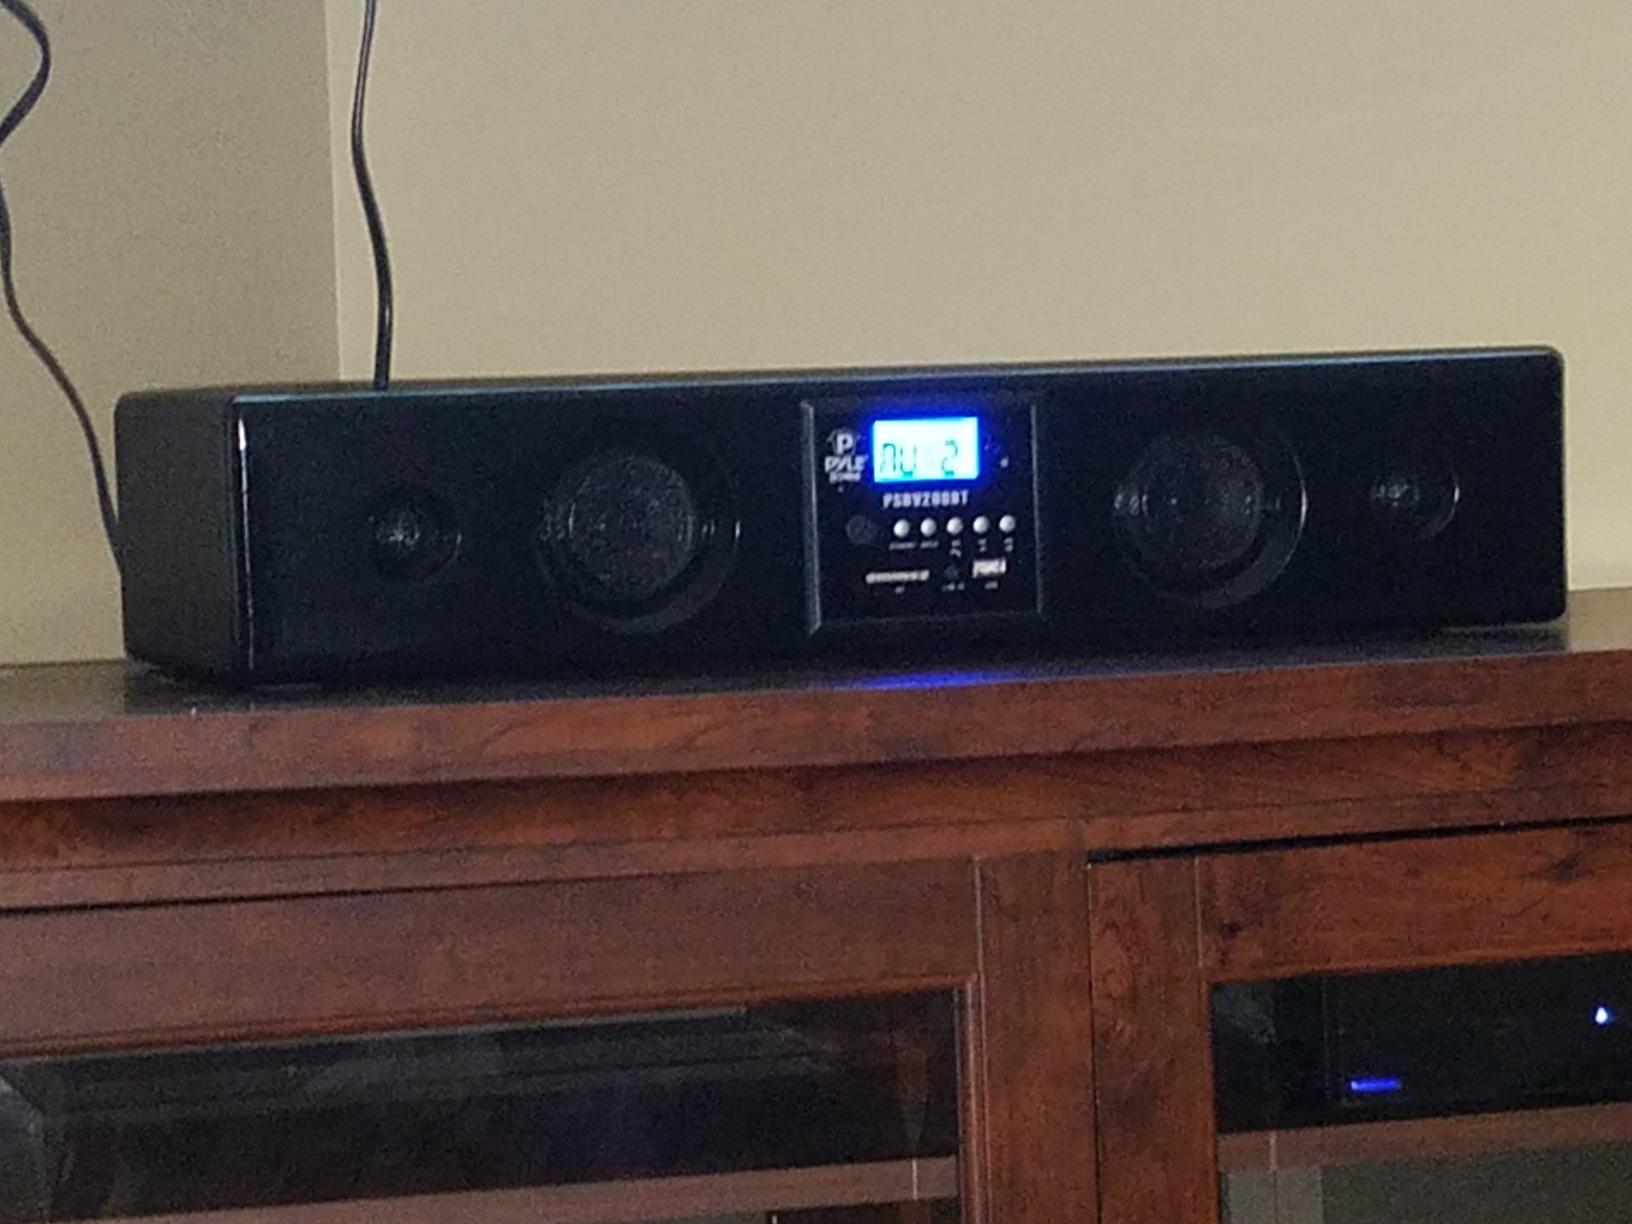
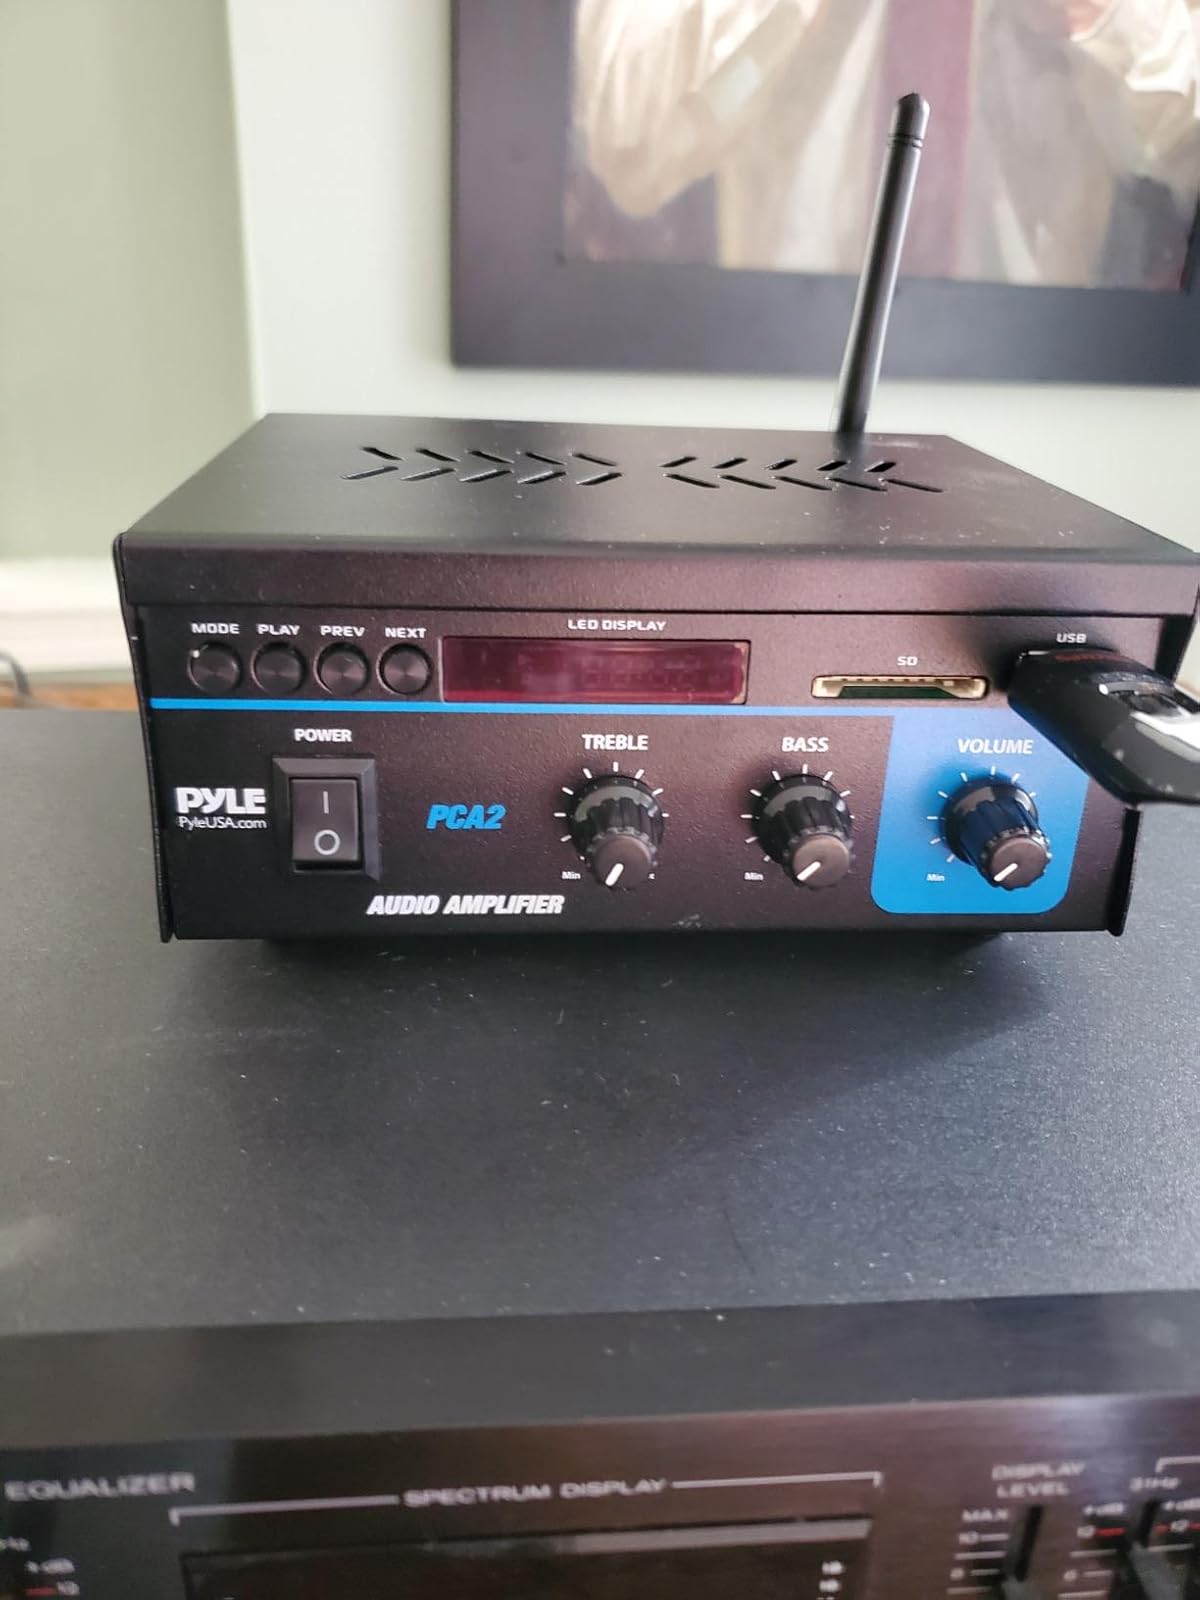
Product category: speaker
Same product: no